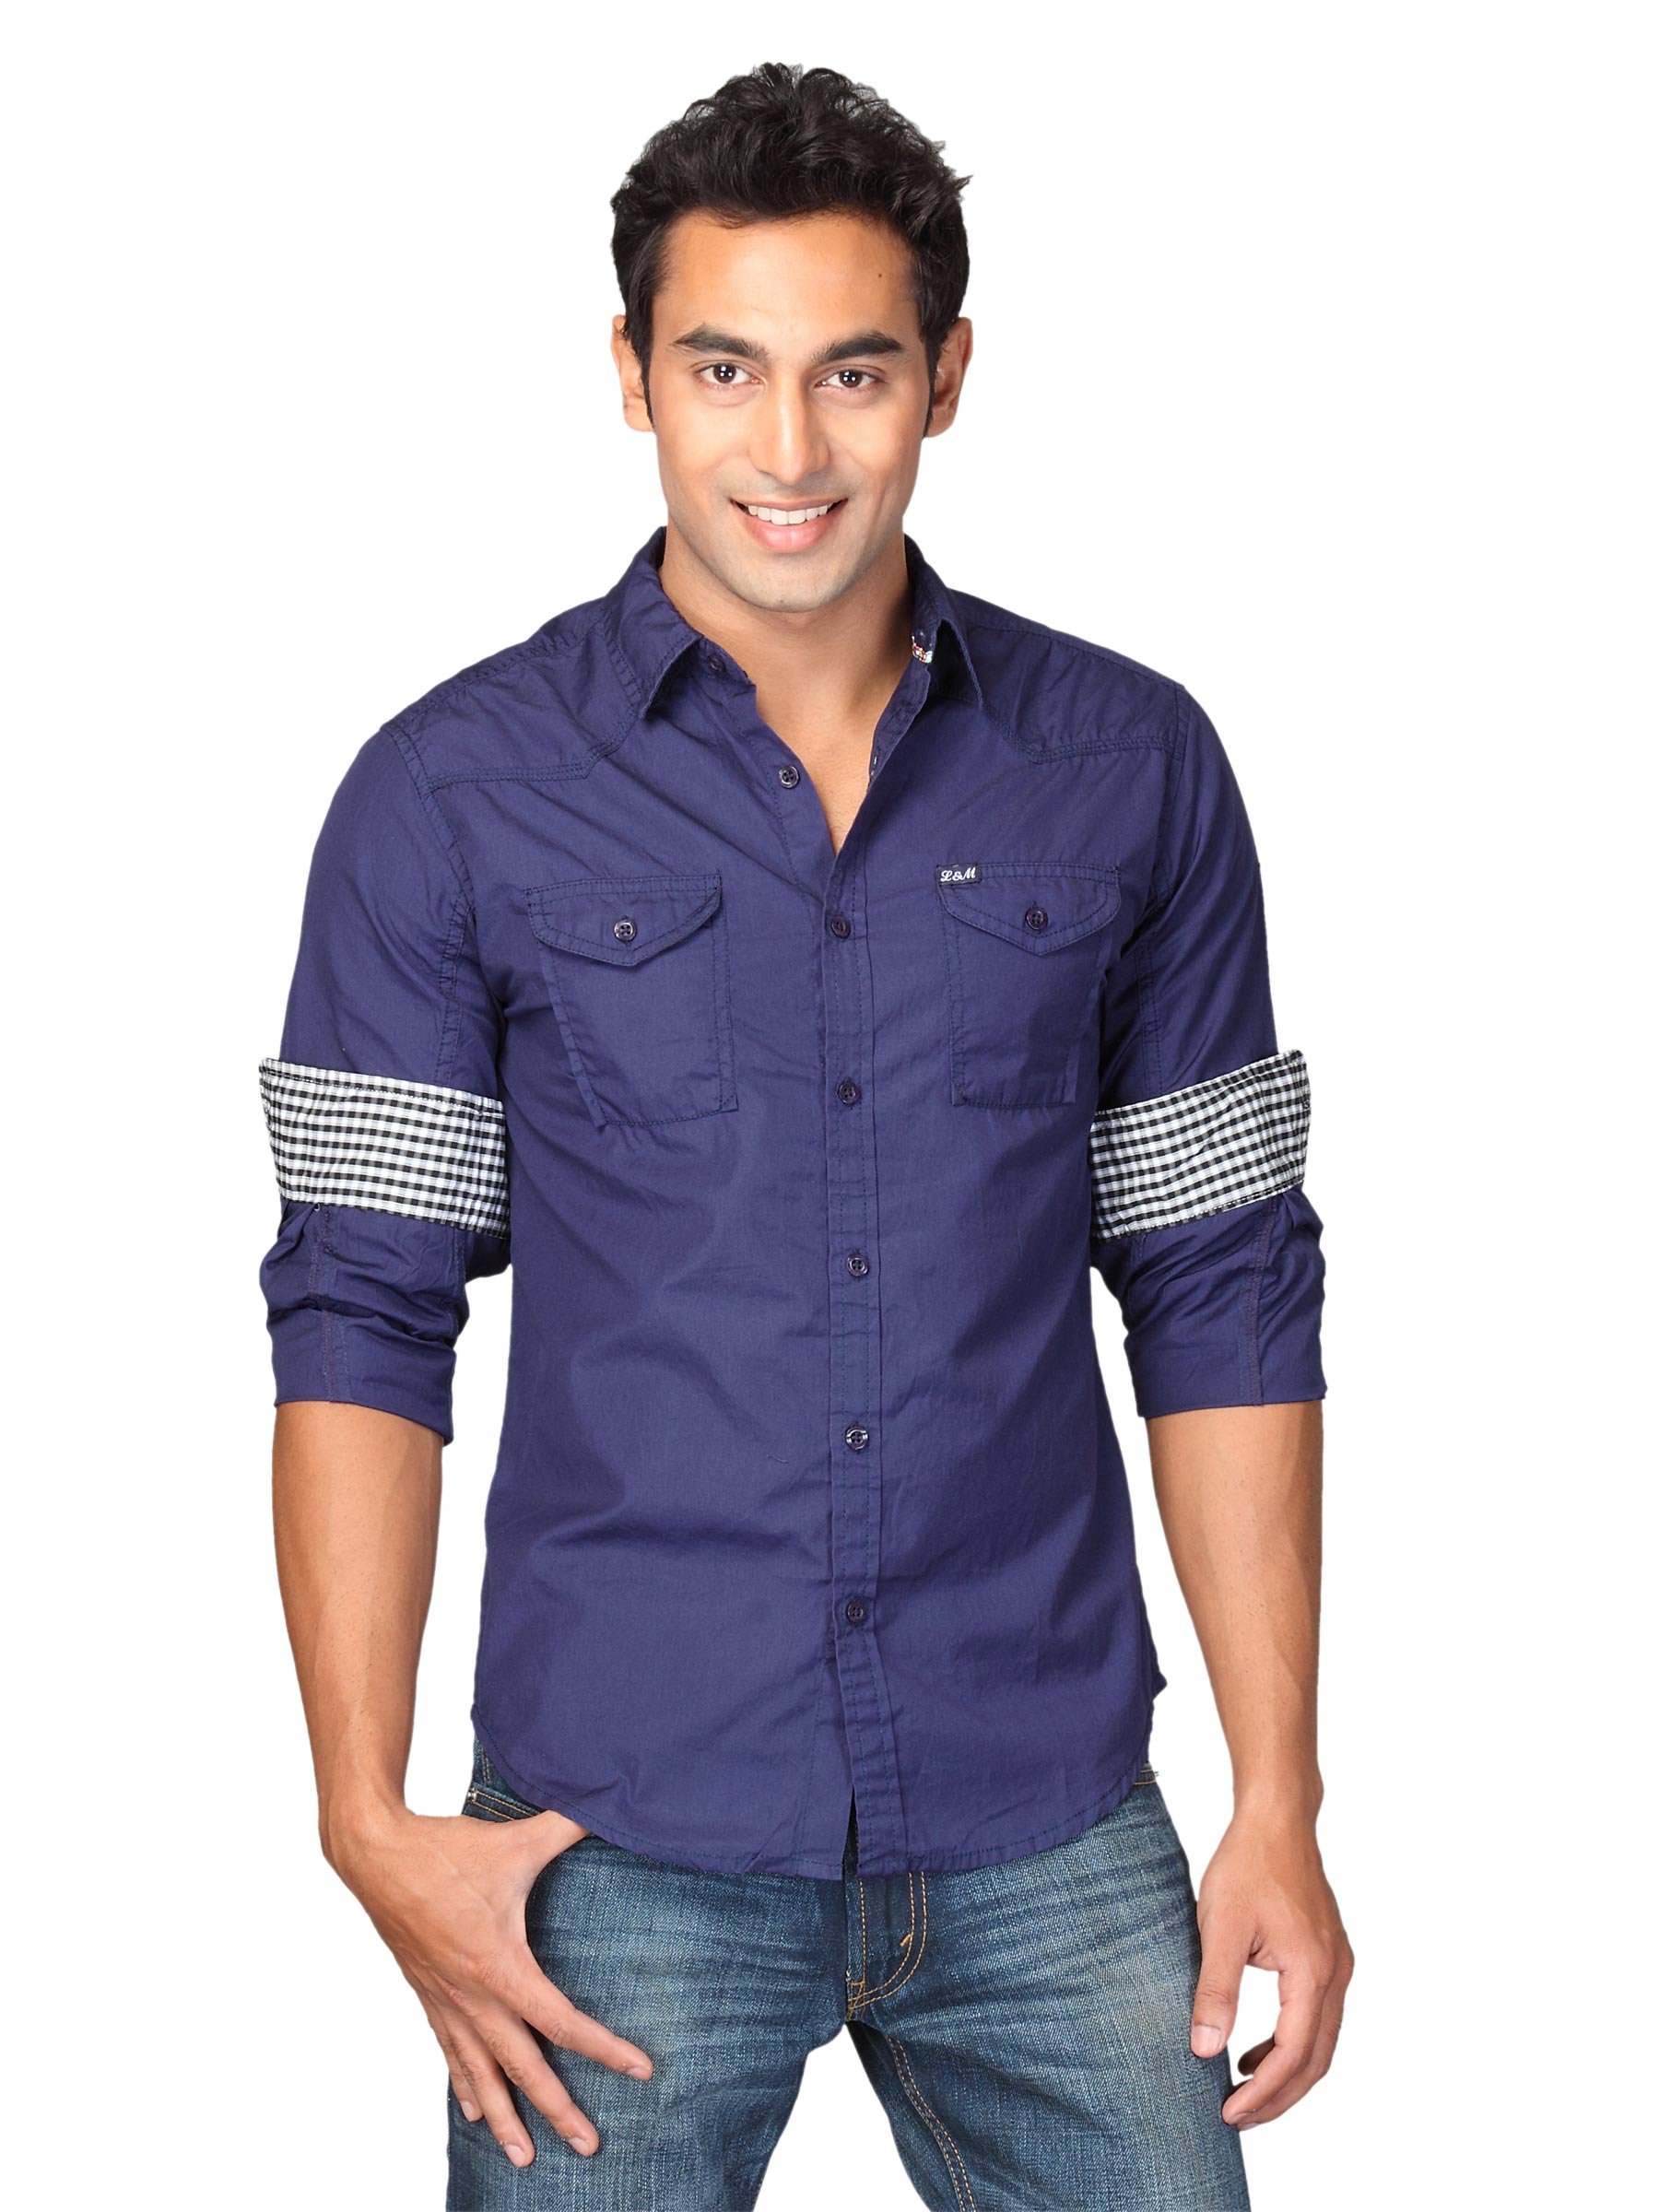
Locomotive Men Solid Poplin Lamar Blue Shirts
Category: Apparel / Topwear / Shirts
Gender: Men
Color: Blue
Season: Summer 2011
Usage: Casual